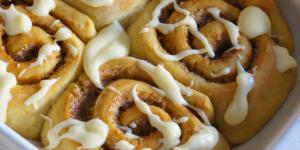
rollos de canela con glaseado